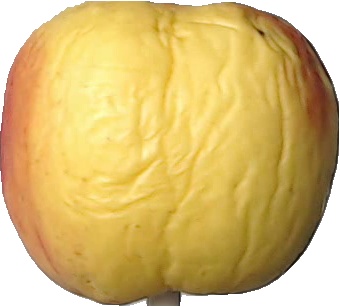
Label: apple_red_yellow_1